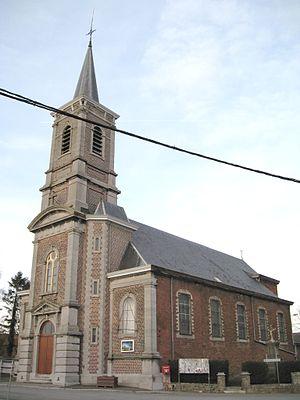
Eglise Saint-Martin à Slins
Le diocèse de Liège, dans la province de Liège en Belgique, compte 529 paroisses. Ces paroisses sont regroupées en unité pastorale, et certaines unités pastorales forment l'un des 17 doyennés.